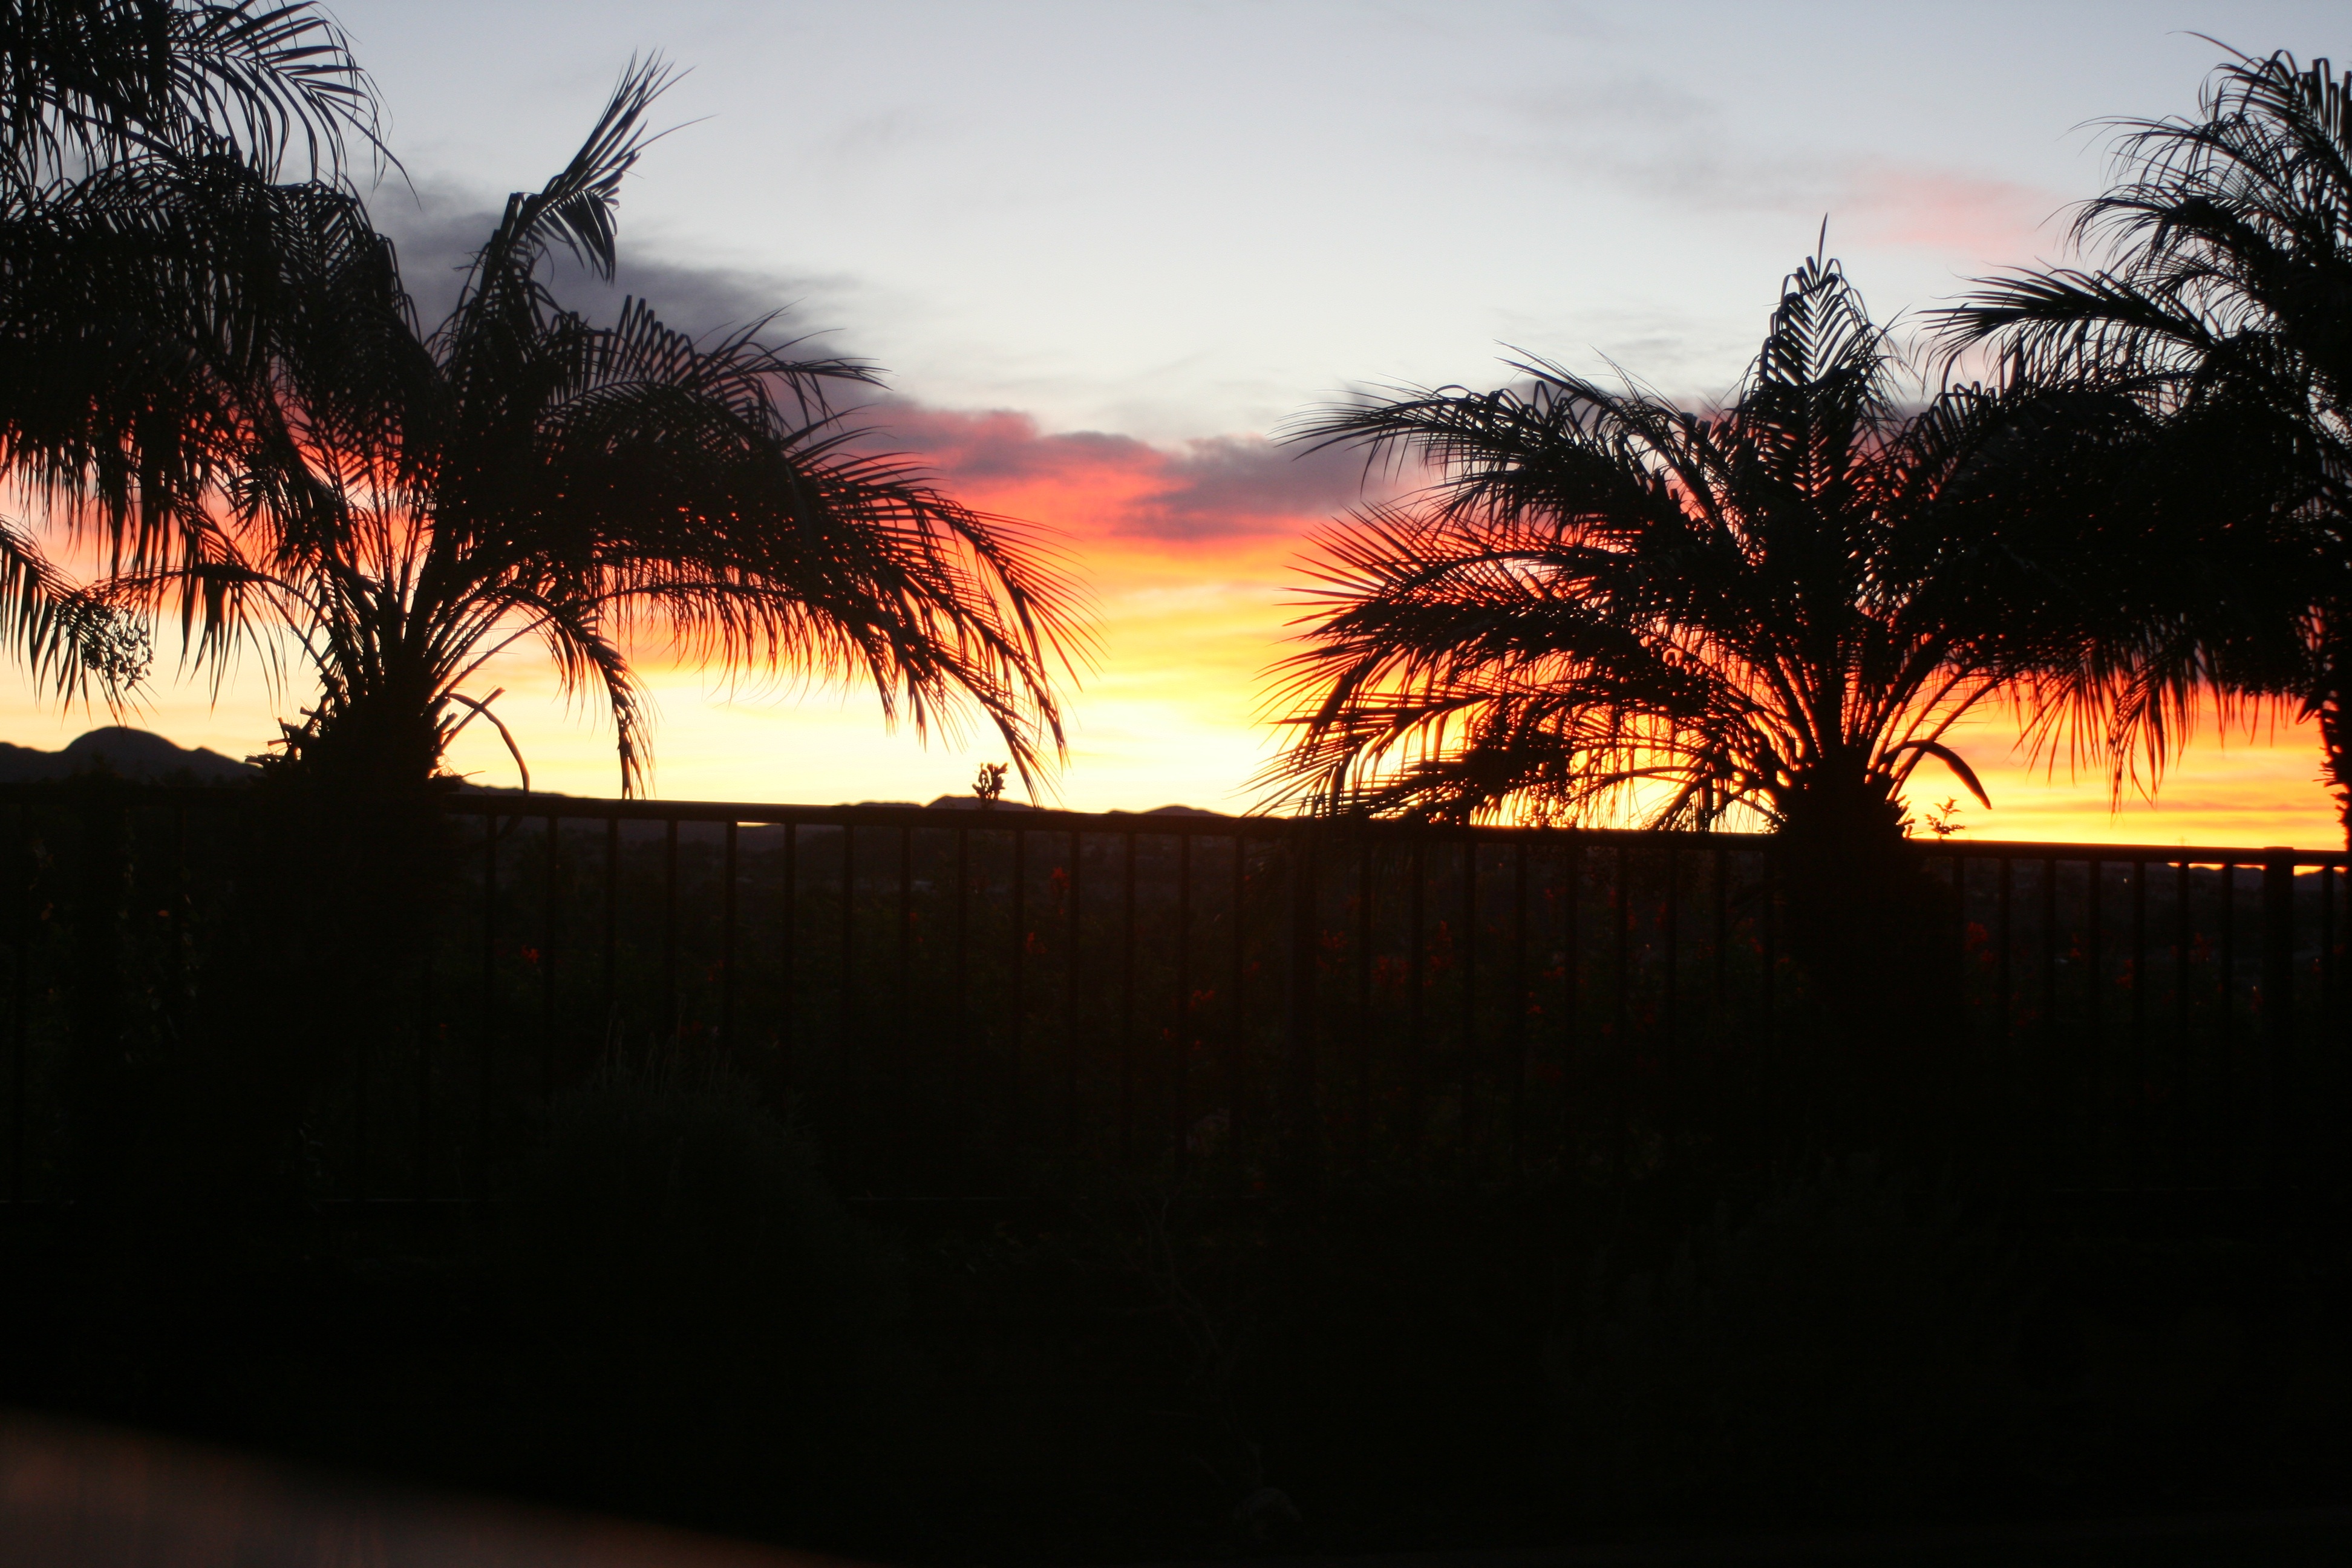
landscape, tree, nature, sky, sunrise, sunset, sunlight, morning, dawn, dusk, evening, clouds, landscapes, beautiful, sky clouds, sunrise landscape, sky background, sunset background, arecales